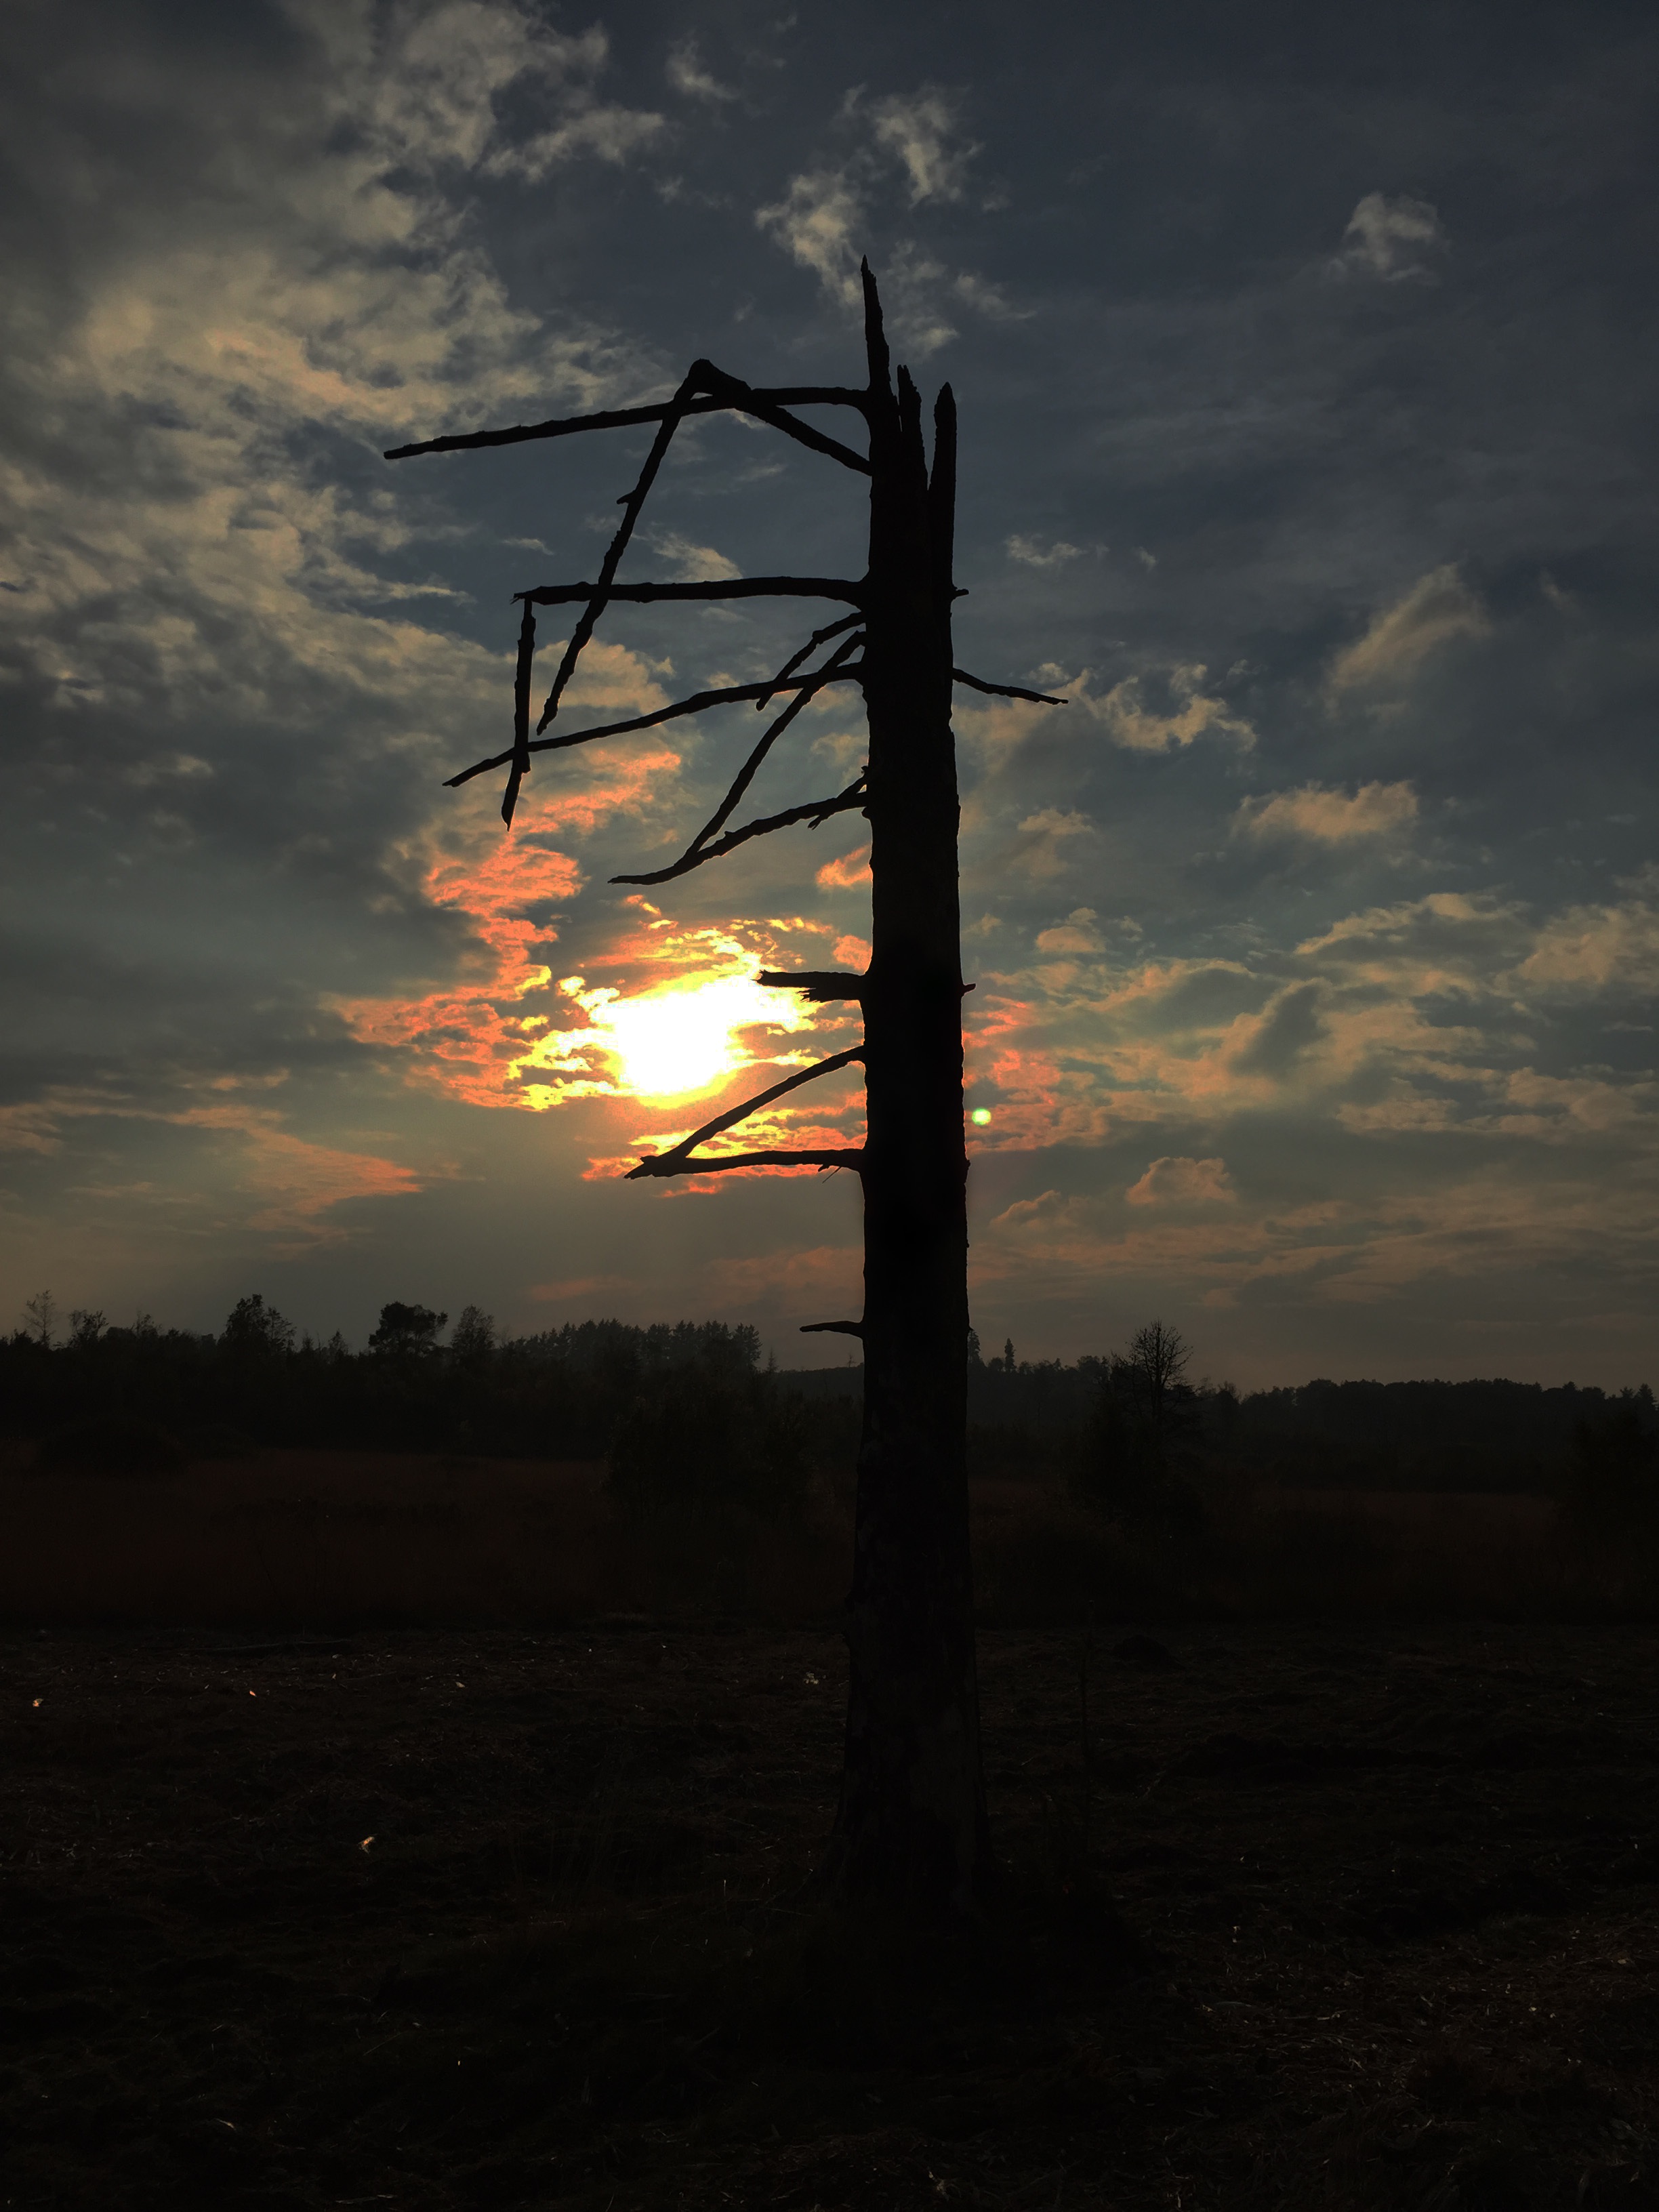
light, cloud, sky, sun, sunrise, sunset, night, sunlight, morning, wind, dawn, atmosphere, dusk, evening, reflection, darkness, atmospheric phenomenon, atmosphere of earth